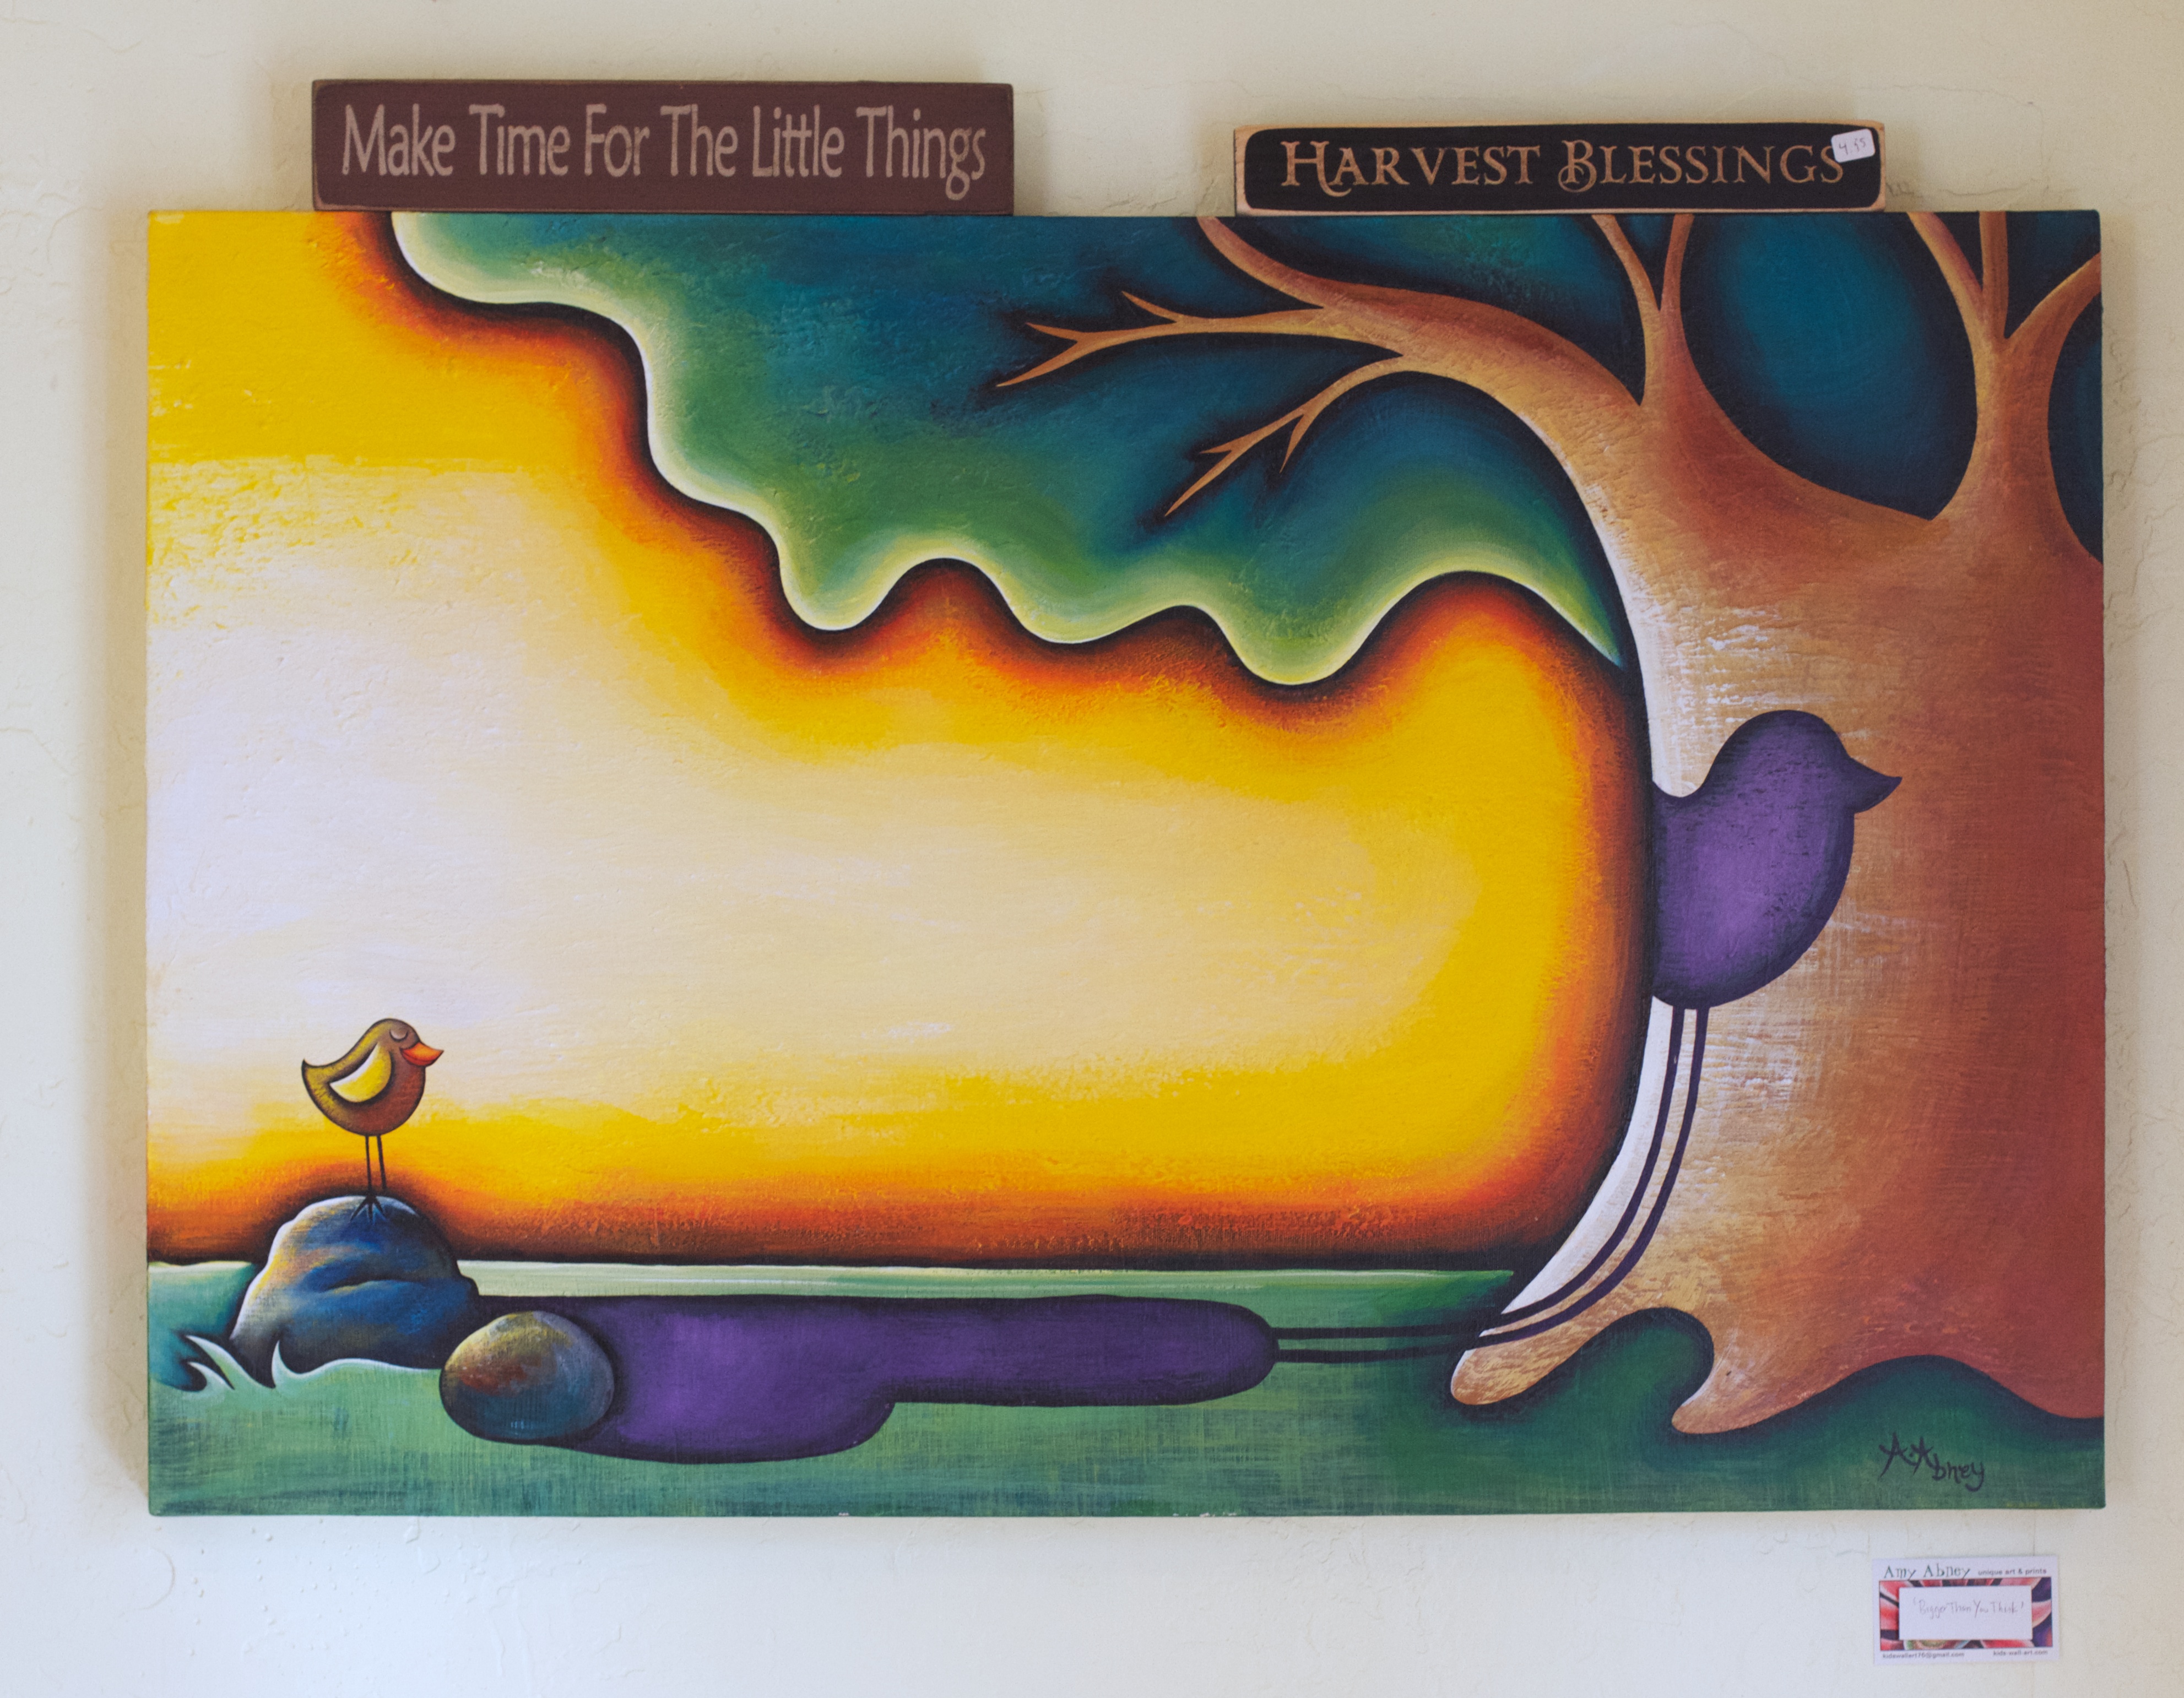
color, material, painting, art, drawing, illustration, text, randallhouse, modern art, acrylic paint